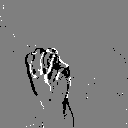
ASL letter: m